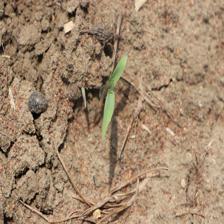
Label: Sorghum